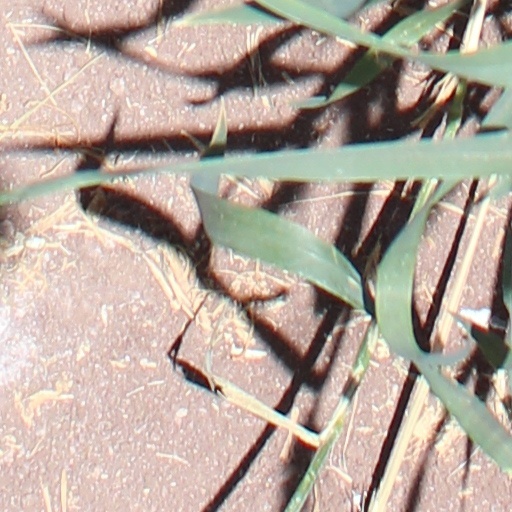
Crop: wheat